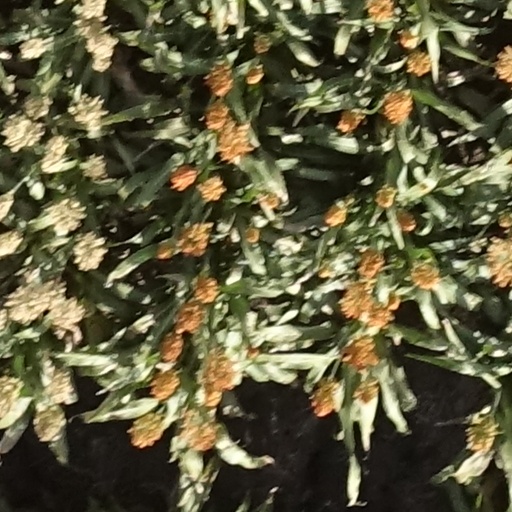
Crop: sorghum